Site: brandenburg
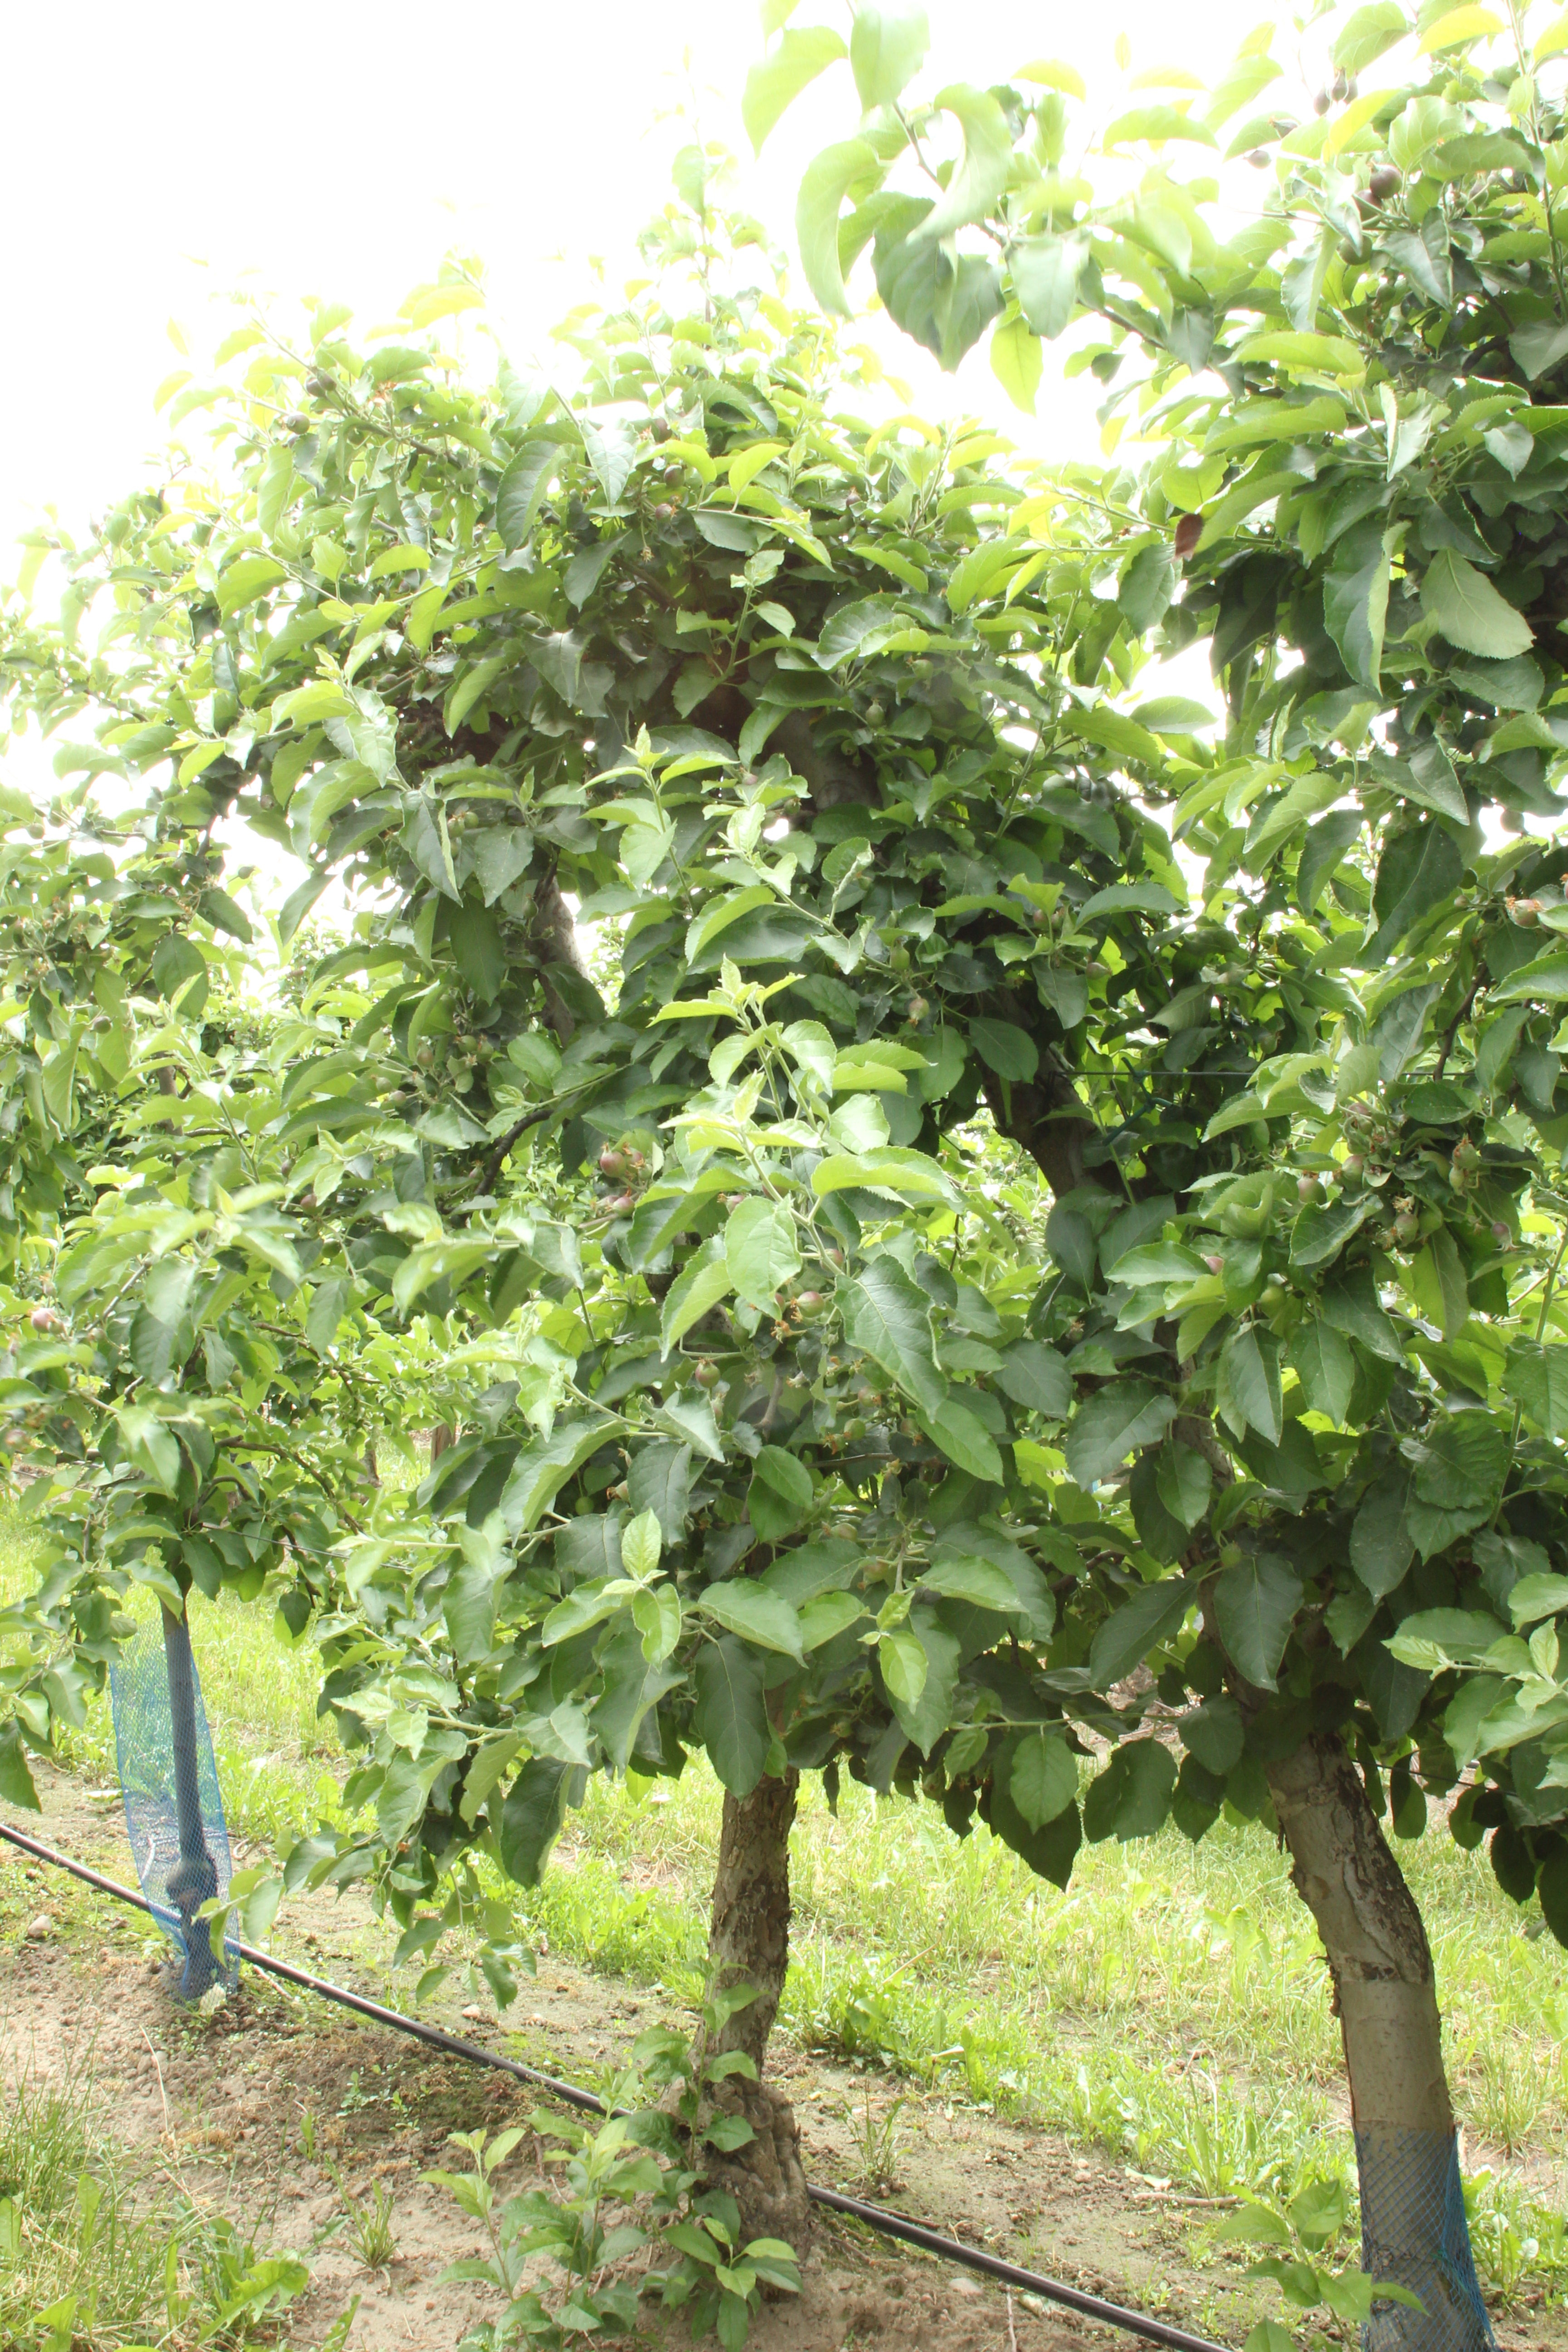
Growth stage (BBCH 72): Development of fruit